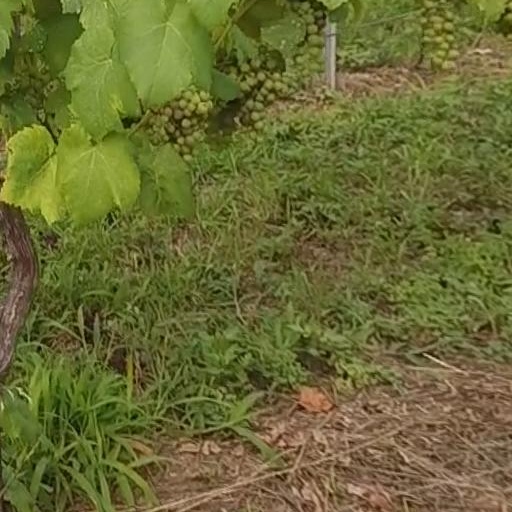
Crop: grape